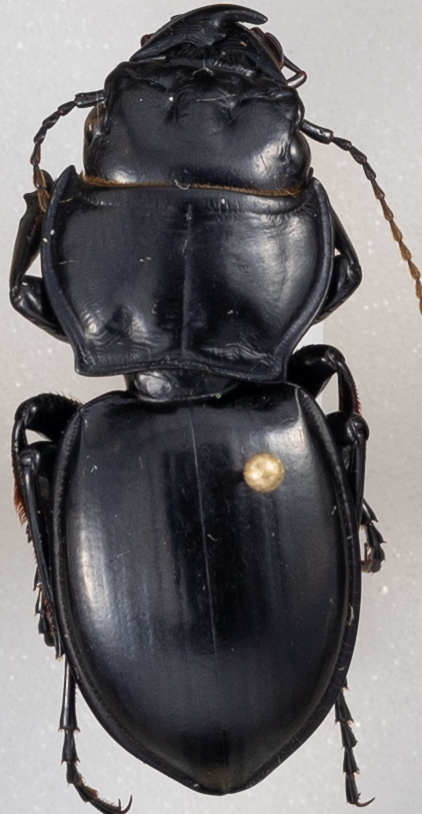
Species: Pasimachus californicus
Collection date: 2022-06-20
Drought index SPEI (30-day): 0.484
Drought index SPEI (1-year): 0.058
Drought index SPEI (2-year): -0.06